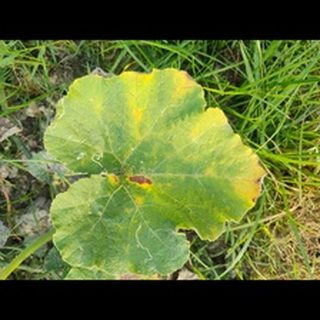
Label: pumpkin_downy_mildew